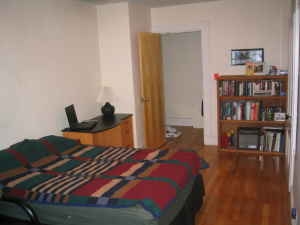
Room type: bedroom